Maramag

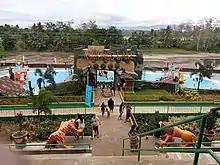
RR Family Spring Resort

Maramag is home to inland aqua-culture hatcheries and Techno Demo Farm where agricultural technology is developed. The Dole Banana Plantation has a total area of 800 hectares. The plantation contributes to the supply of bananas exportation of the known DOLE Company.